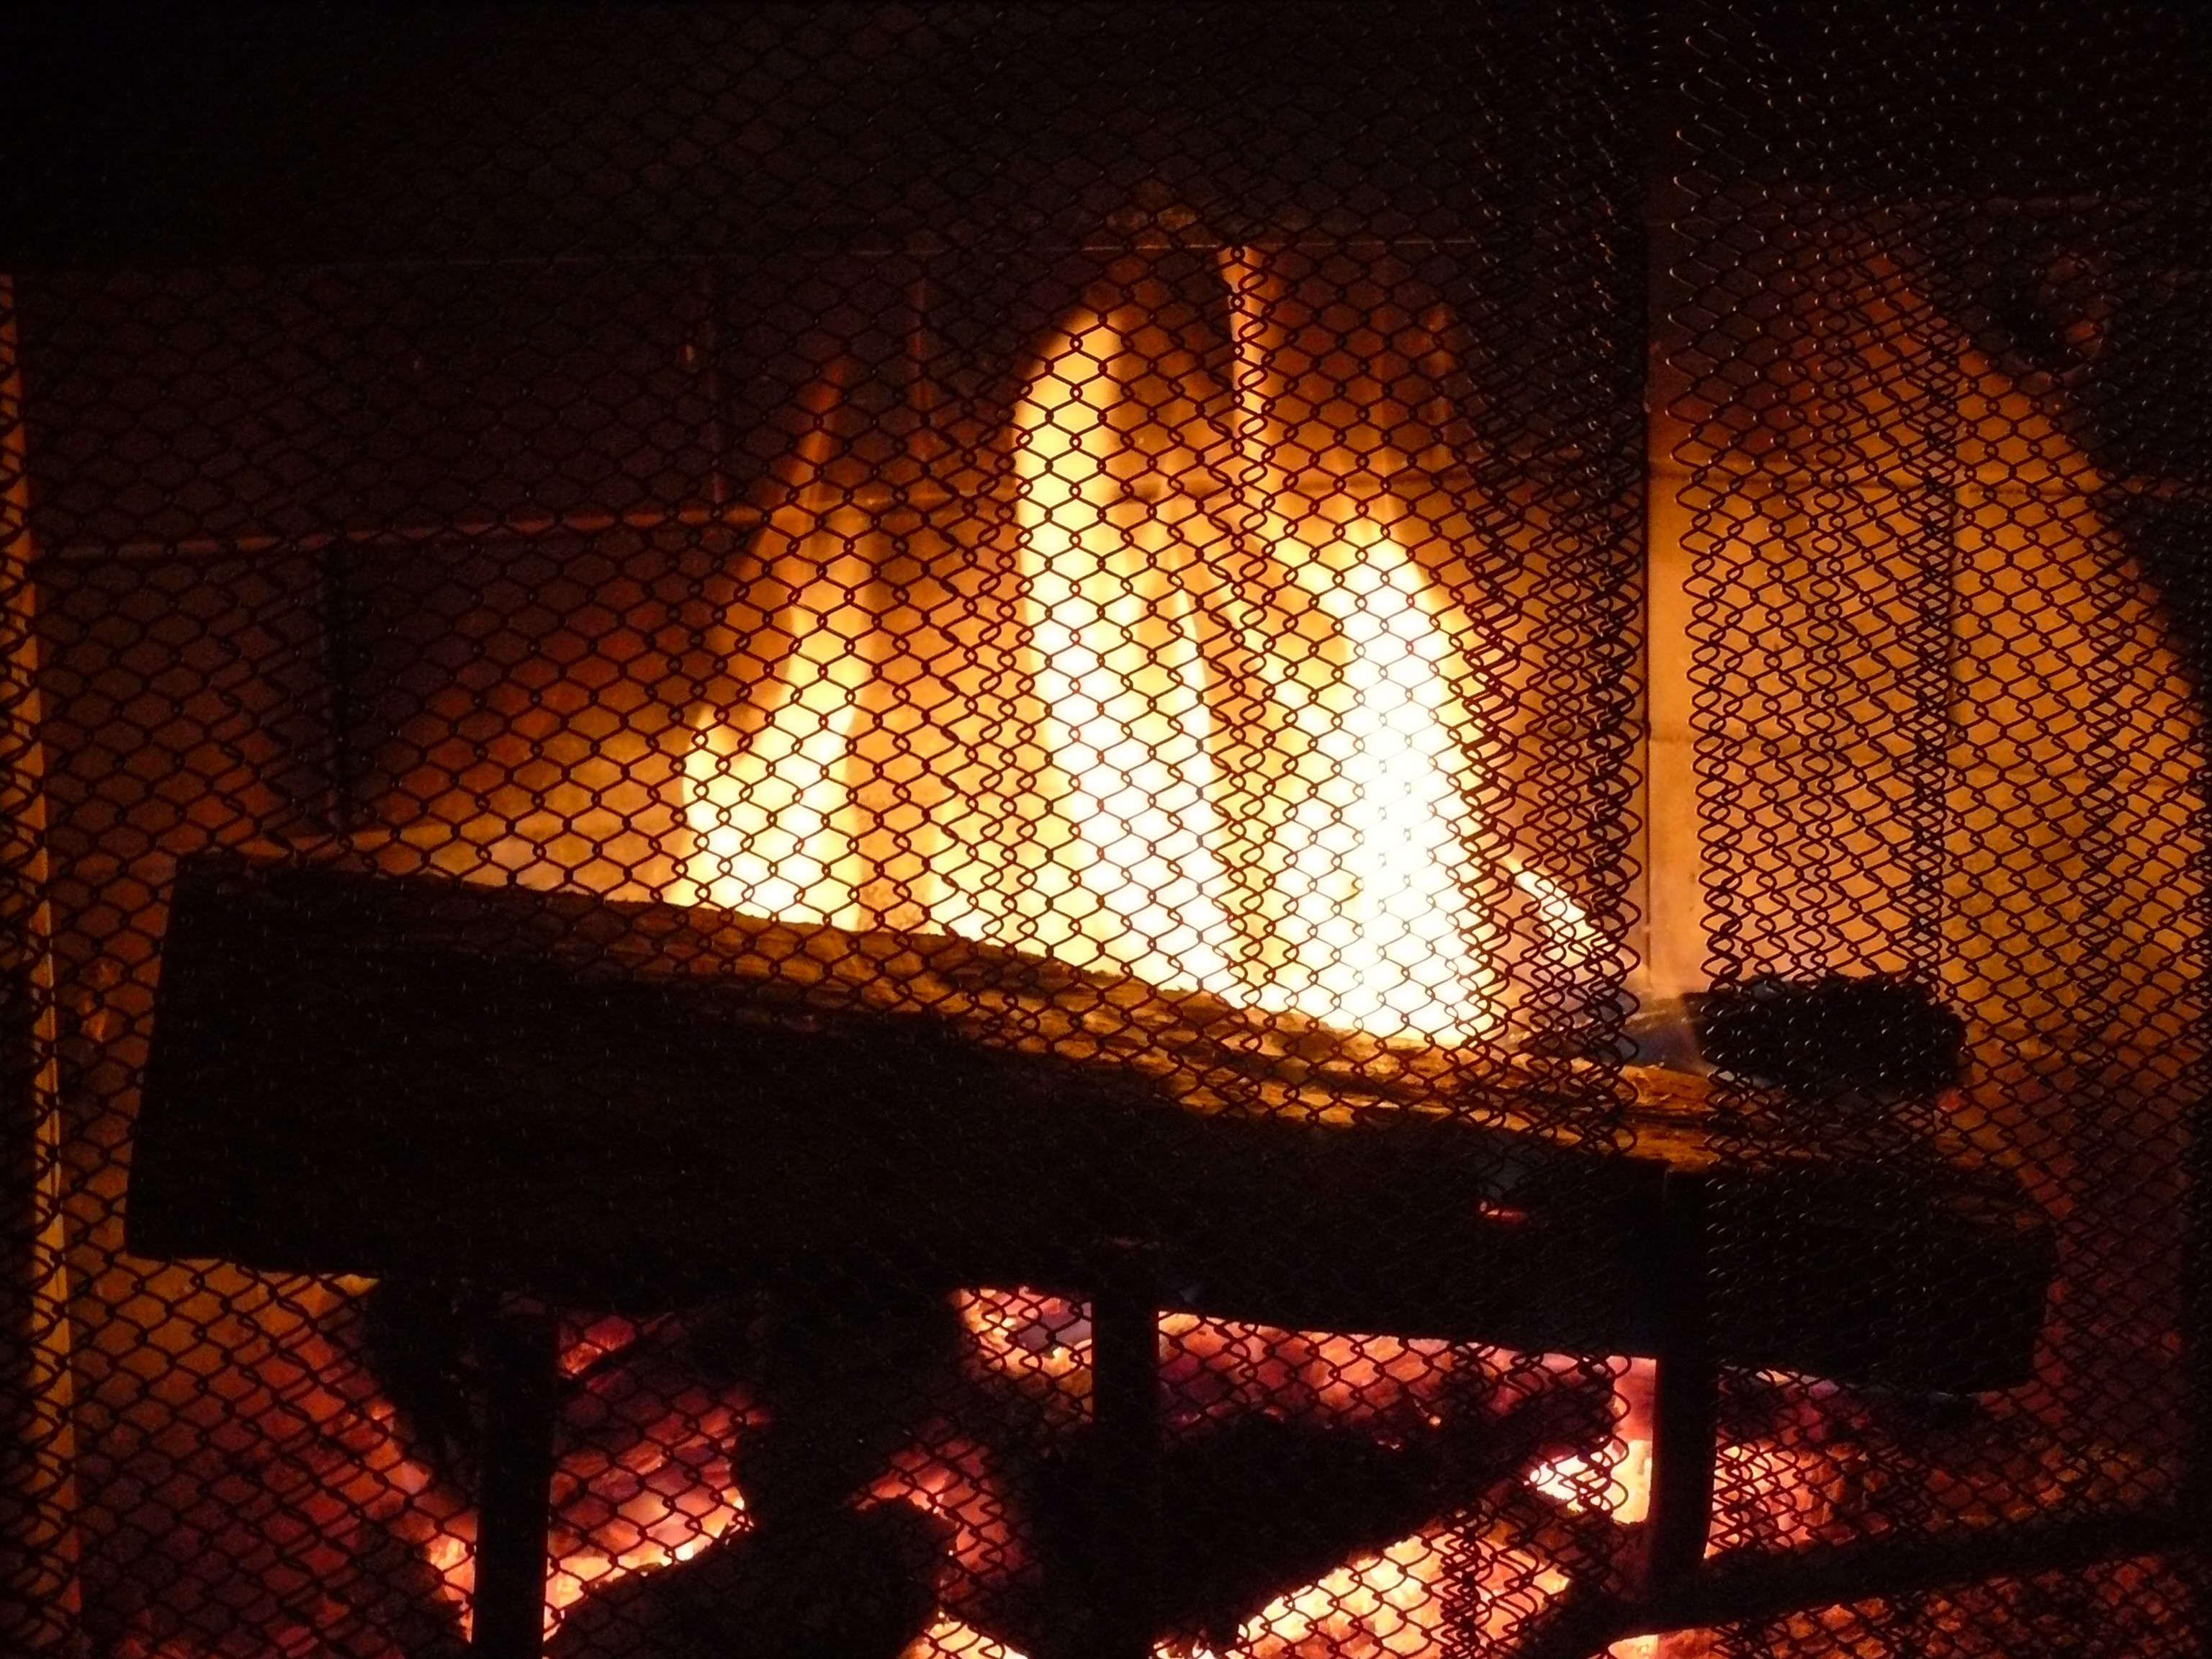
screen, light, glowing, night, warm, home, evening, log, chimney, flame, fire, romantic, cozy, fireplace, glow, darkness, firewood, lighting, bonfire, heat, burn, burning, bright, hearth, fireside, warmth, fire screen